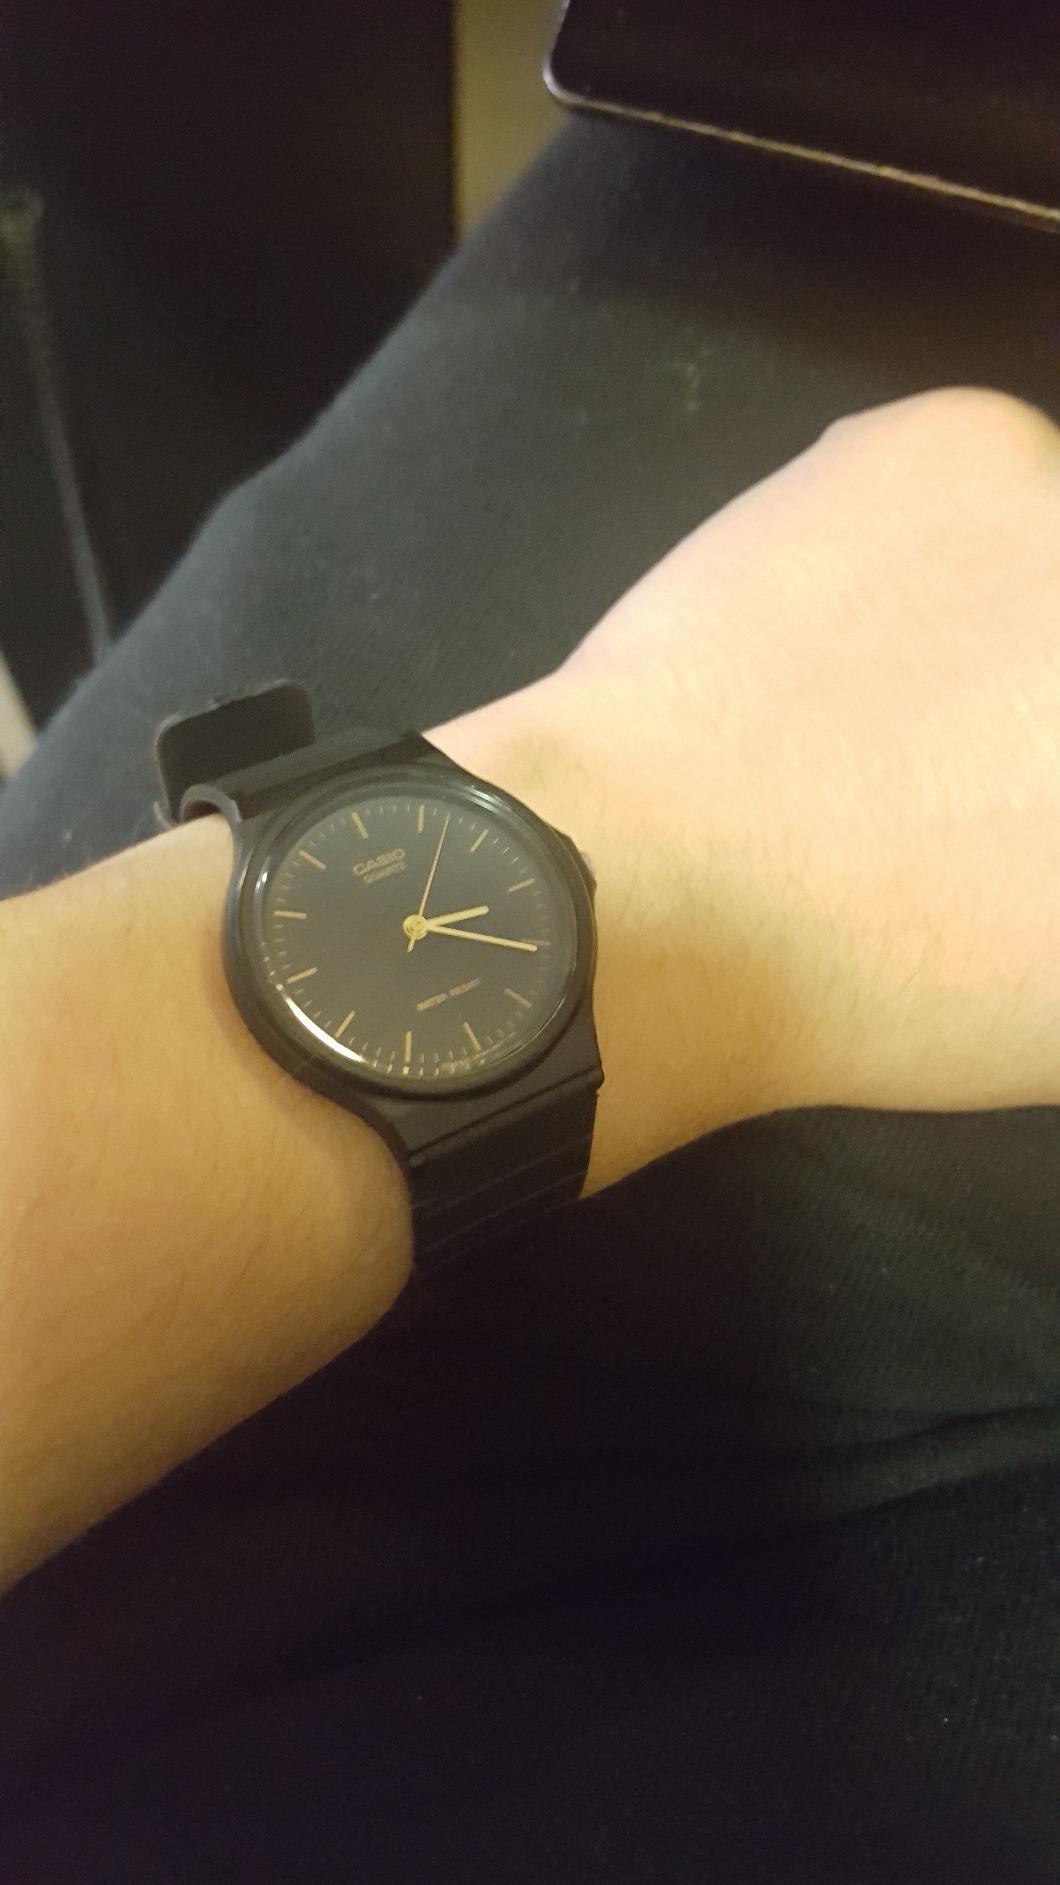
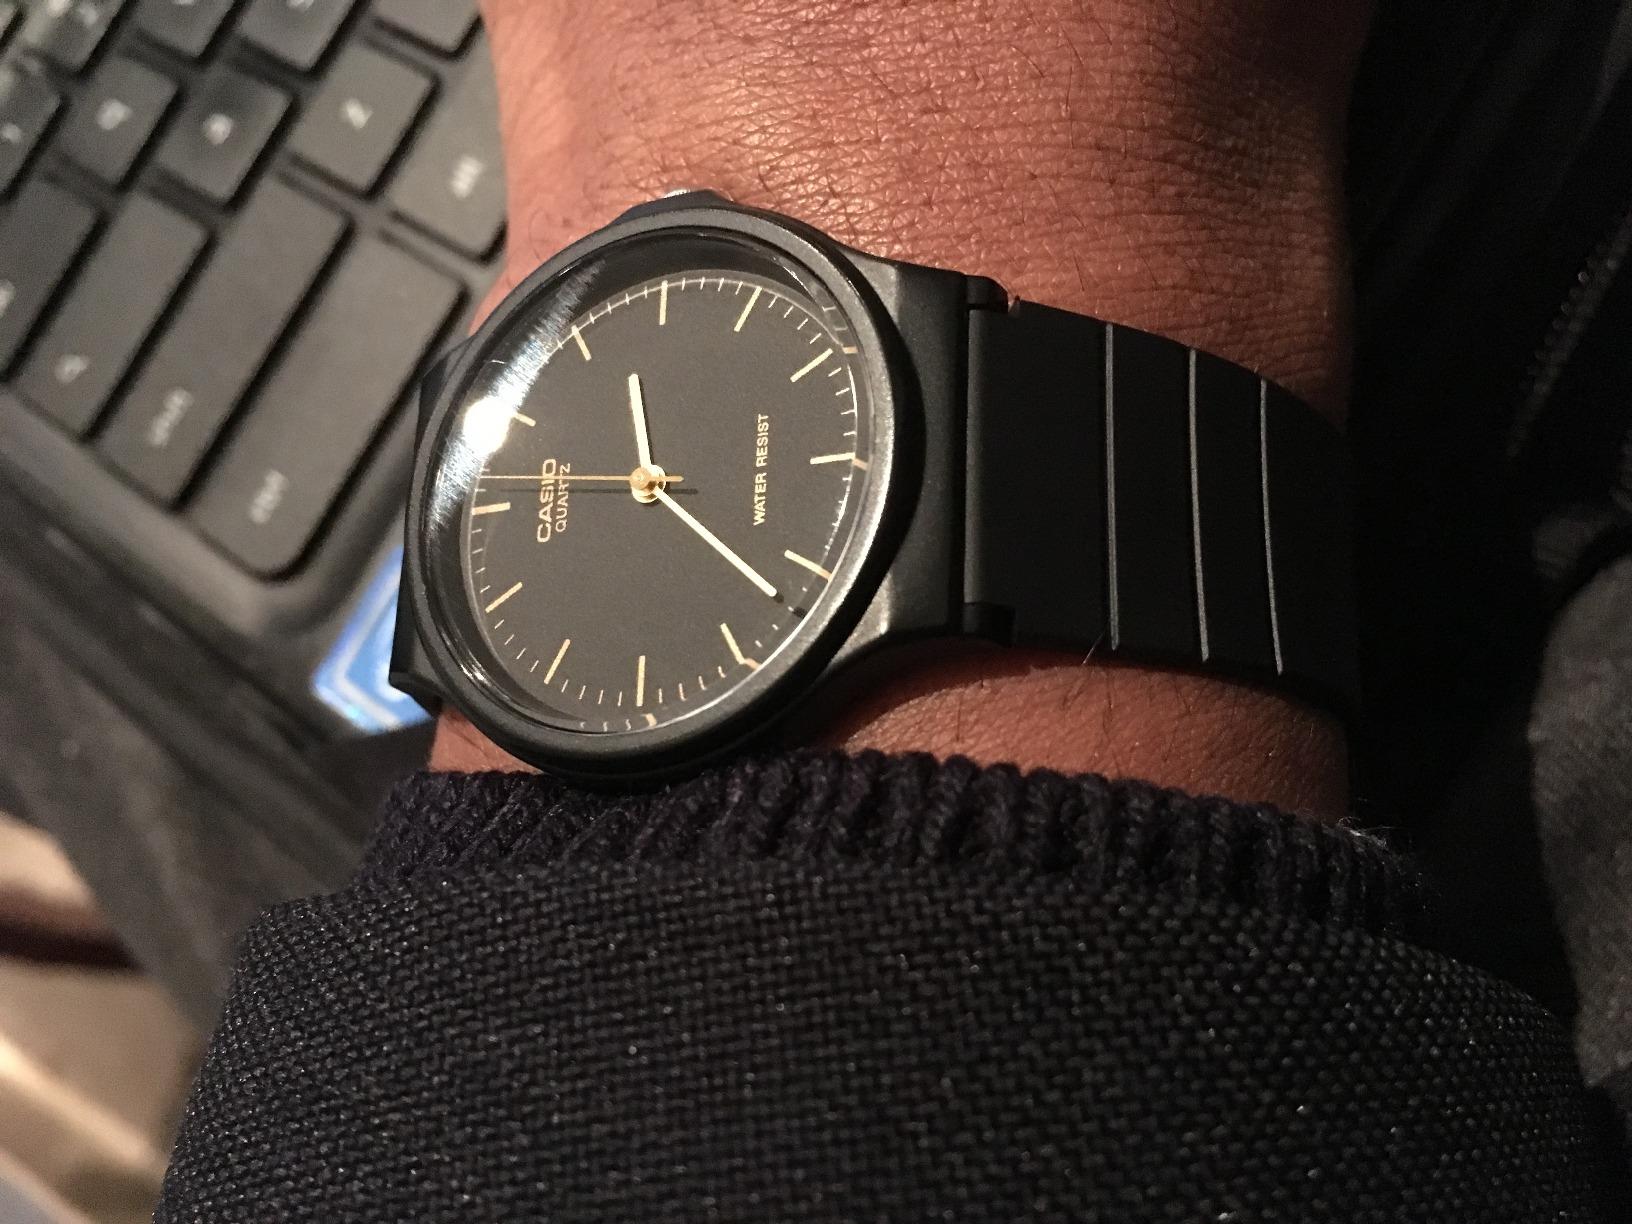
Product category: accessories_watch
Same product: yes